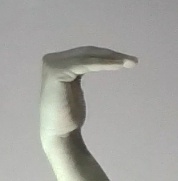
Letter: haa